Johann Martin Schleyer

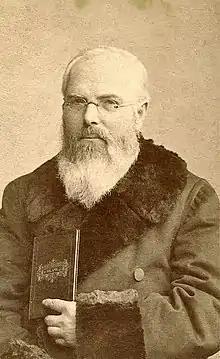
Schleyer in 1908

Johann Martin Schleyer (18 July 183116 August 1912) was a German Catholic priest who invented the constructed language Volapük. His official name was "Martin Schleyer"; he added the name "Johann" (in honor of his godfather) unofficially.